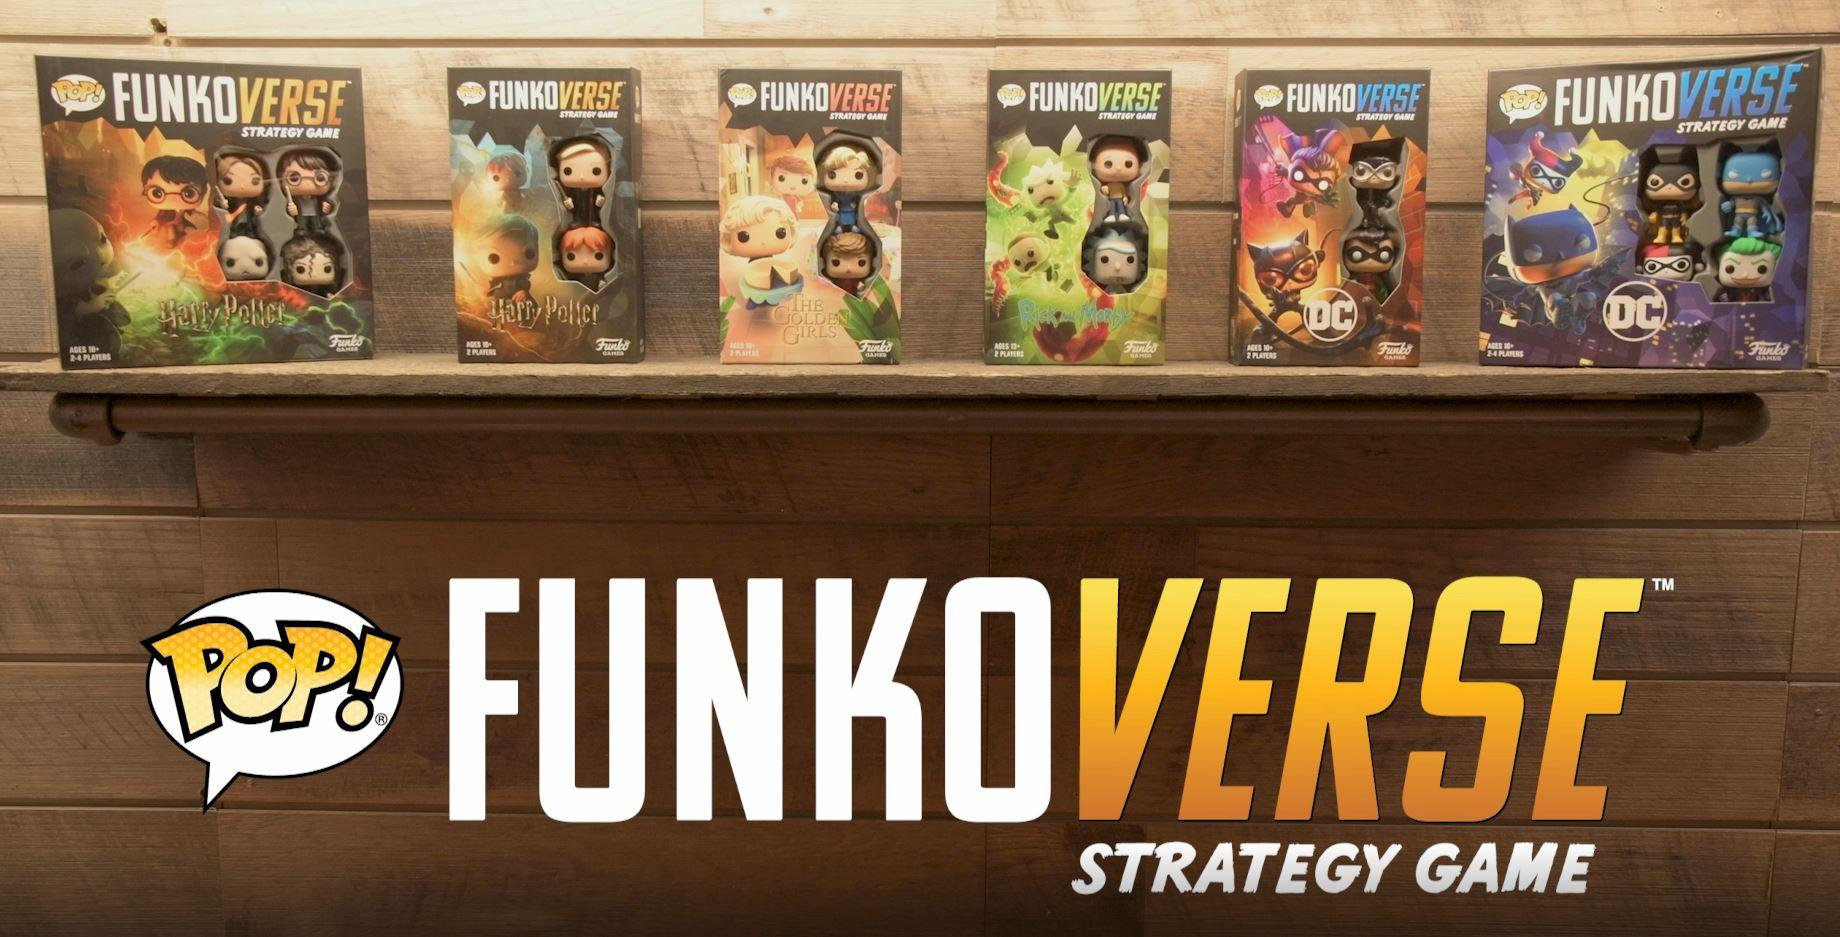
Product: Funko Pop! - Funkoverse Strategy Game: Harry Potter #100 - Base Set
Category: Toys & Games | Games & Accessories | Board Games
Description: Game details - published by Funko games, collectible strategy game, exclusive universe pop Game figures, ages 10 and up, 2 – 4 players, 20 – 60 minutes.
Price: $30.33
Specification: ProductDimensions:10.5x2.5x10.5inches|ItemWeight:2.05pounds|ShippingWeight:2.12pounds(Viewshippingratesandpolicies)|ASIN:B07RK4L39L|Itemmodelnumber:42631|Manufacturerrecommendedage:10yearsandup